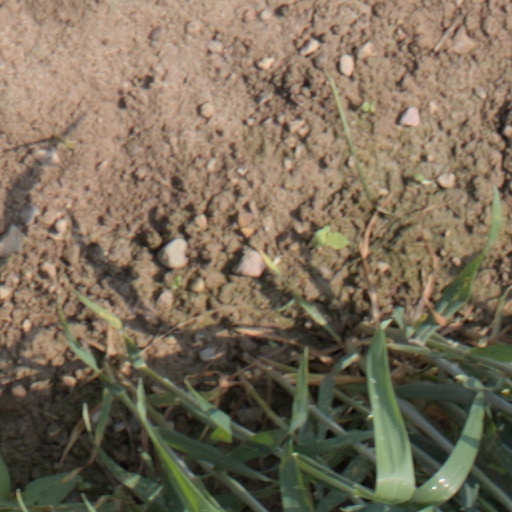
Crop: wheat